Deformable mirror

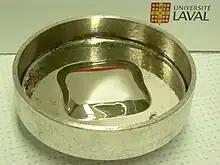
A ferrofluid deformable mirror

Bimorph concept mirrors are formed by two or more layers of different materials. One or more of (active) layers are fabricated from a piezoelectric or electrostrictive material. Electrode structure is patterned on the active layer to facilitate local response. The mirror is deformed when a voltage is applied to one or more of its electrodes, causing them to extend laterally, which results in local mirror curvature. Bimorph mirrors are rarely made with more than 100 electrodes.